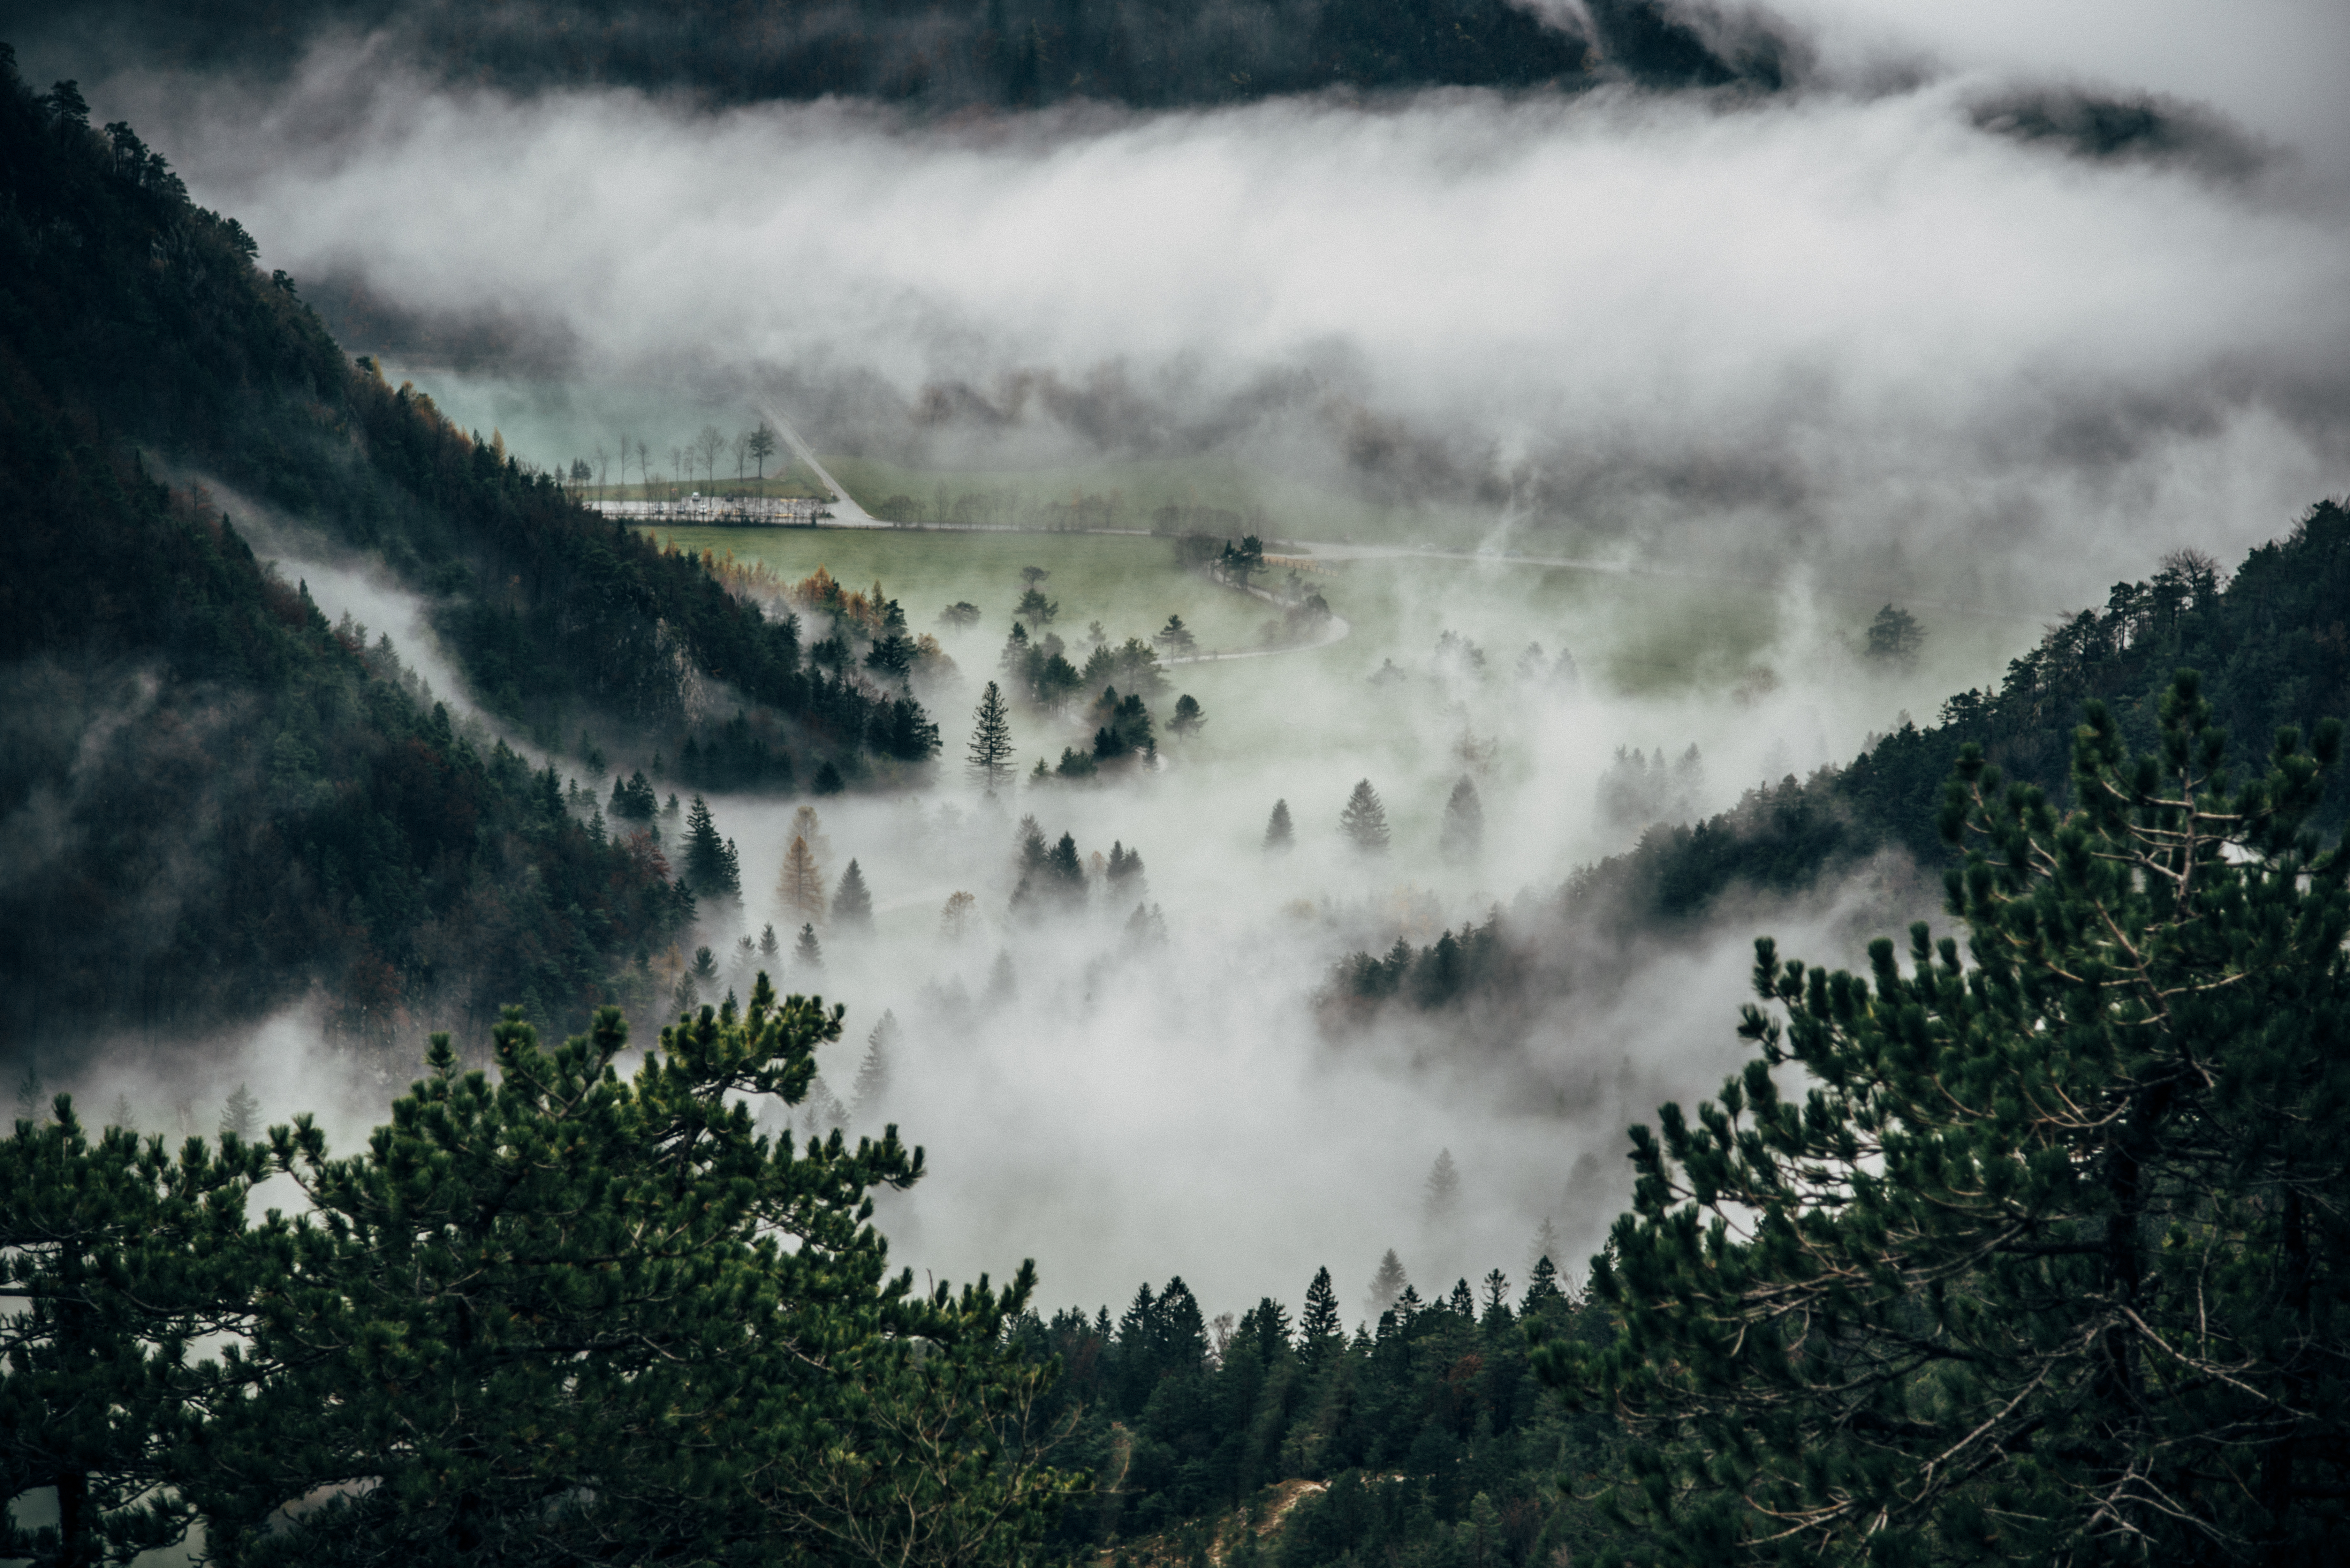
landscape, tree, water, nature, forest, outdoor, wilderness, mountain, cloud, mist, morning, leaf, wave, lake, river, valley, mountain range, reflection, weather, trees, clouds, publicdomain, atmospheric phenomenon, mountainous landforms